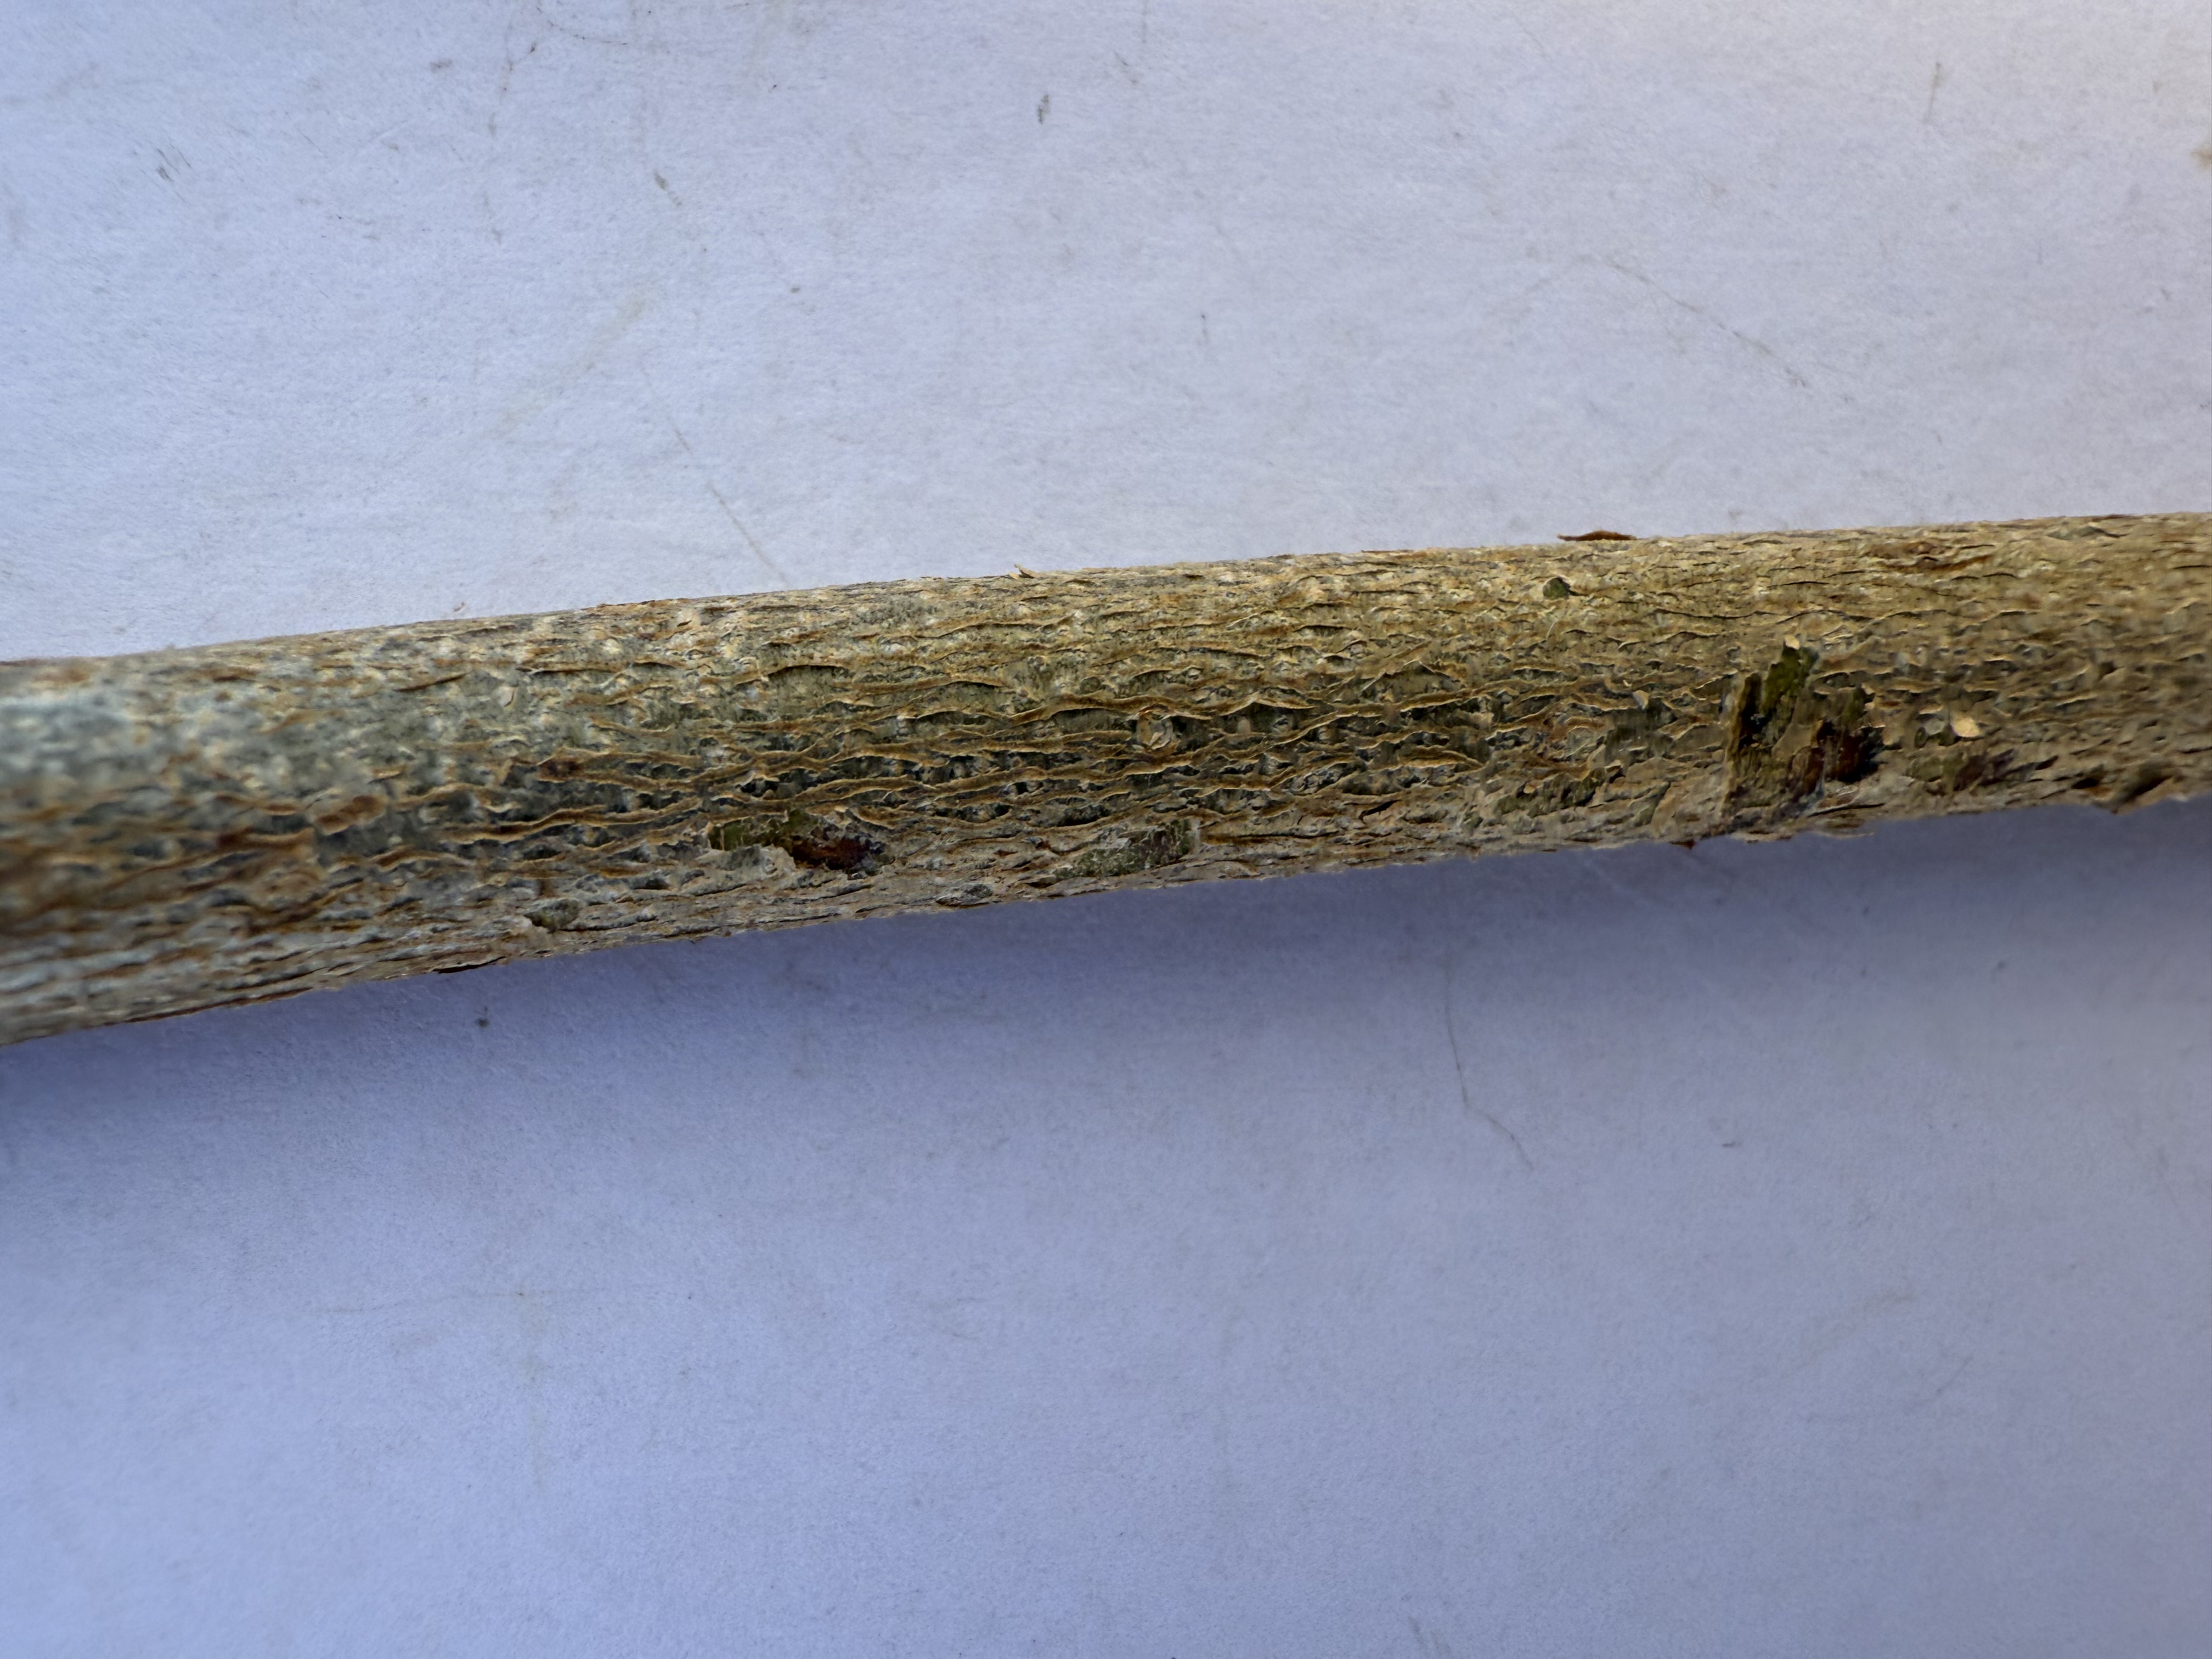
Variety: Hazelnut